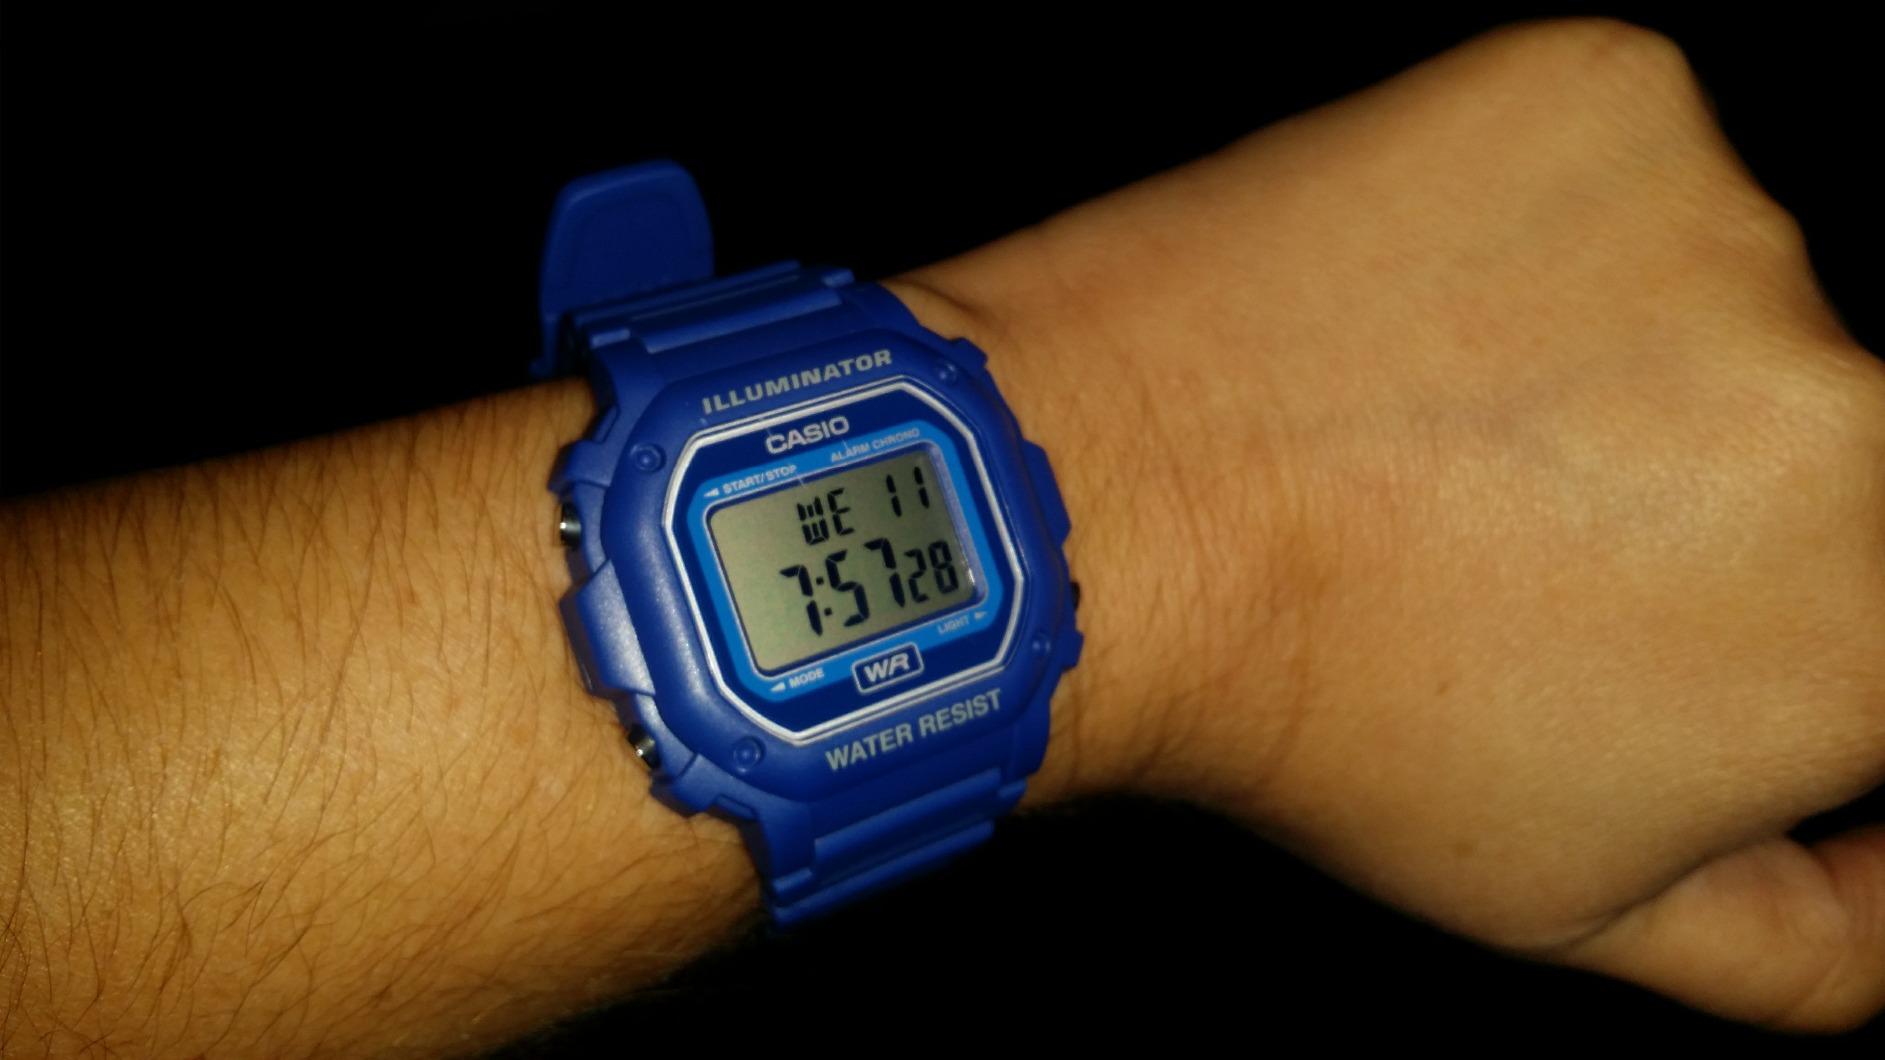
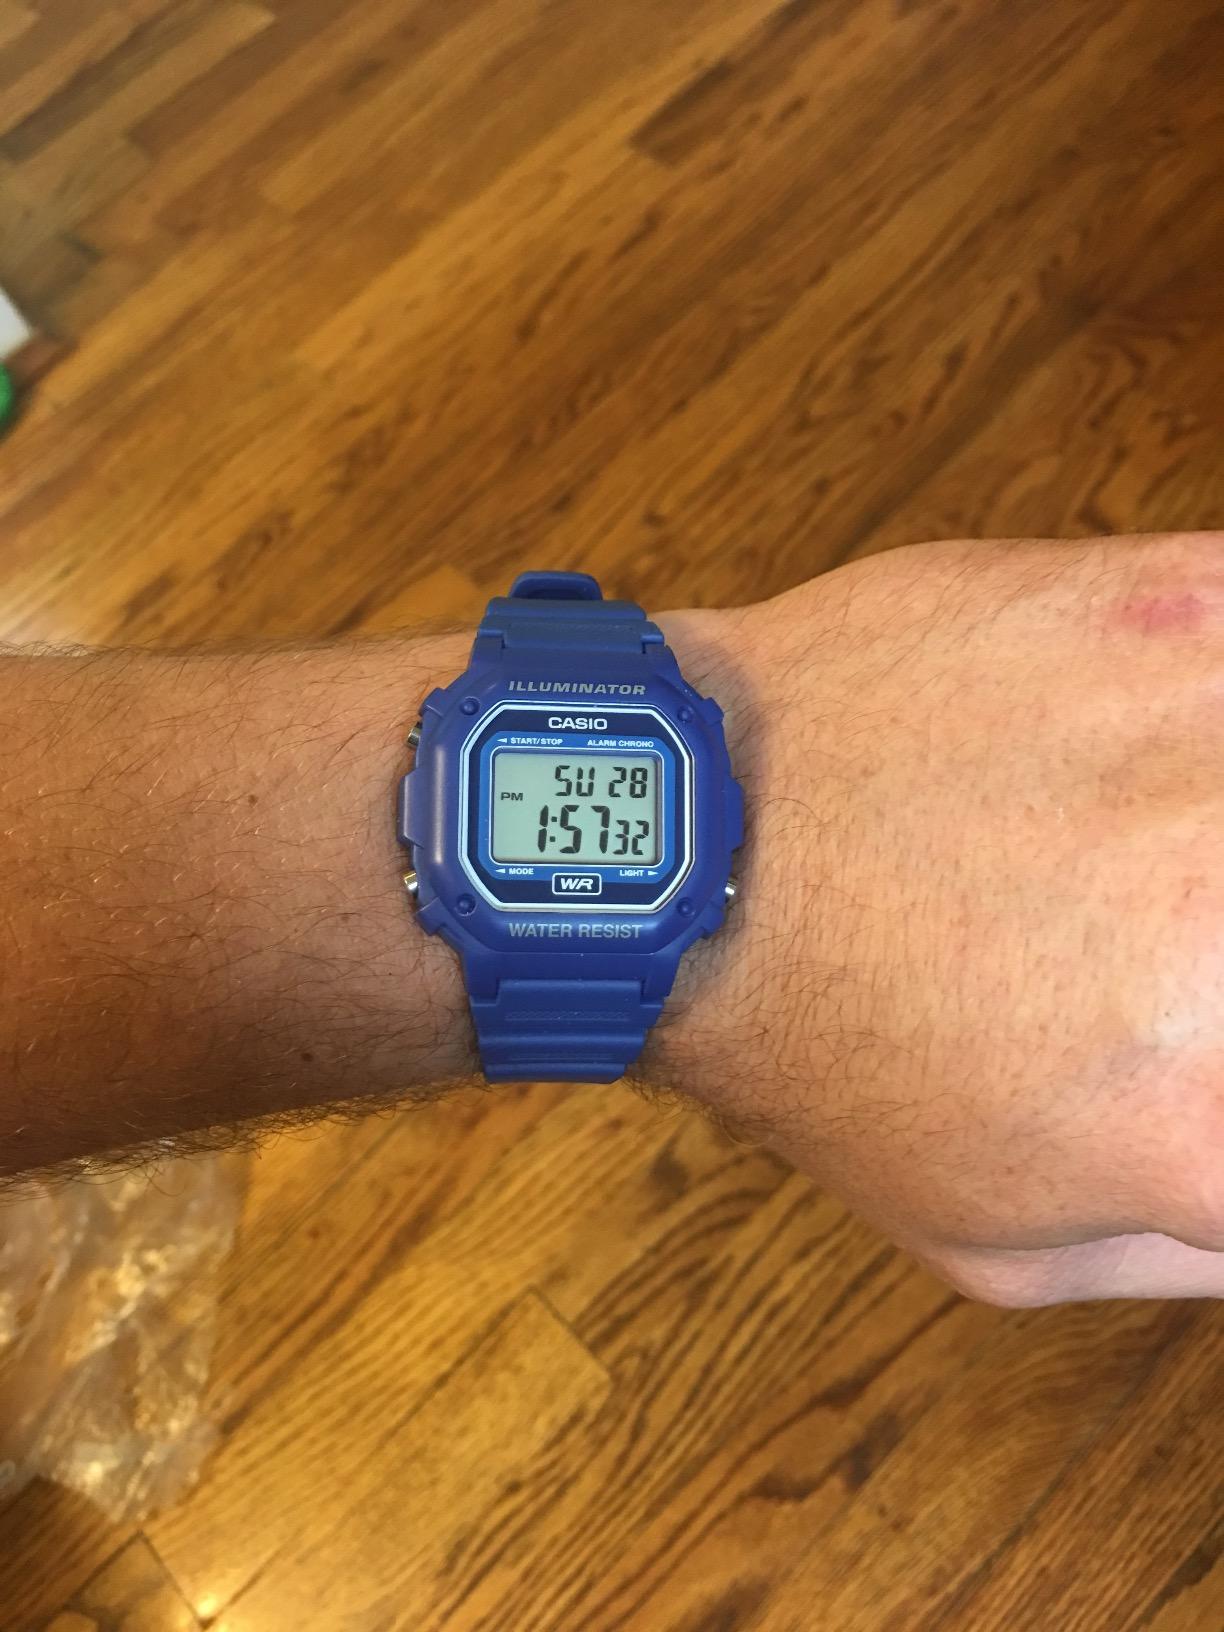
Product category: accessories_watch
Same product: yes